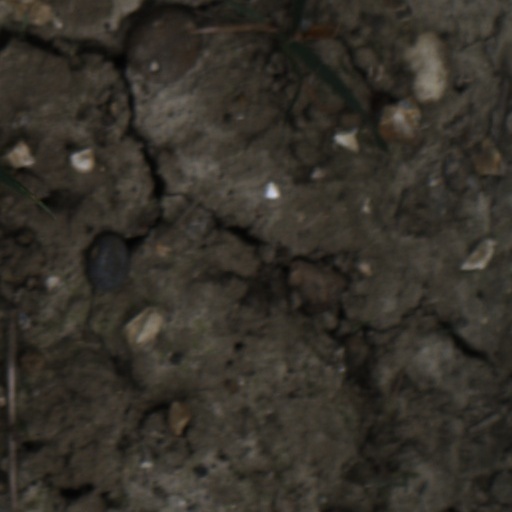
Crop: wheat